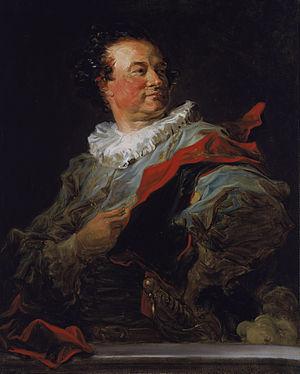
Les portraits de fantaisie sont une série de portraits, pour la plupart datés de 1769, réalisés par le peintre Jean-Honoré Fragonard. On dit de ces peintures qu'elles ont été exécutées en une heure, d'où le nom italien de « fa' presto ». Elles sont facilement identifiables grâce à leur touche caractéristique. Ces portraits sont souvent utilisés pour illustrer la maîtrise de Fragonard.
François-Henri d'Harcourt, né le 12 janvier 1726 à Paris et mort le 22 juillet 1802 à Staines, comte de Lillebonne, duc et pair de France à partir de 1783, est un officier français des règnes de Louis XV et Louis XVI.